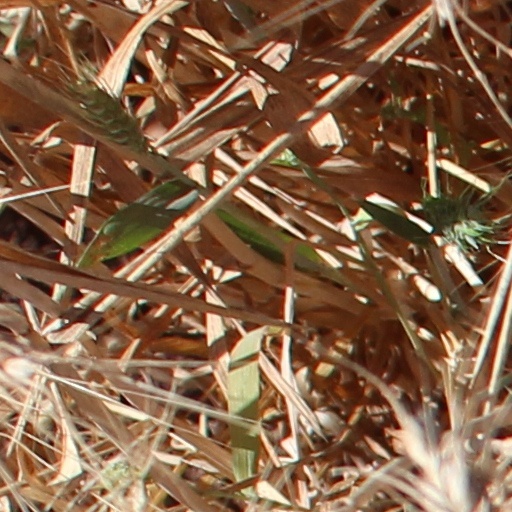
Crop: wheat